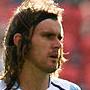
Age: 23